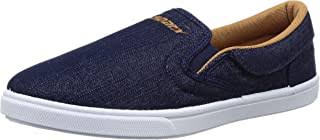
Label: Sneaker